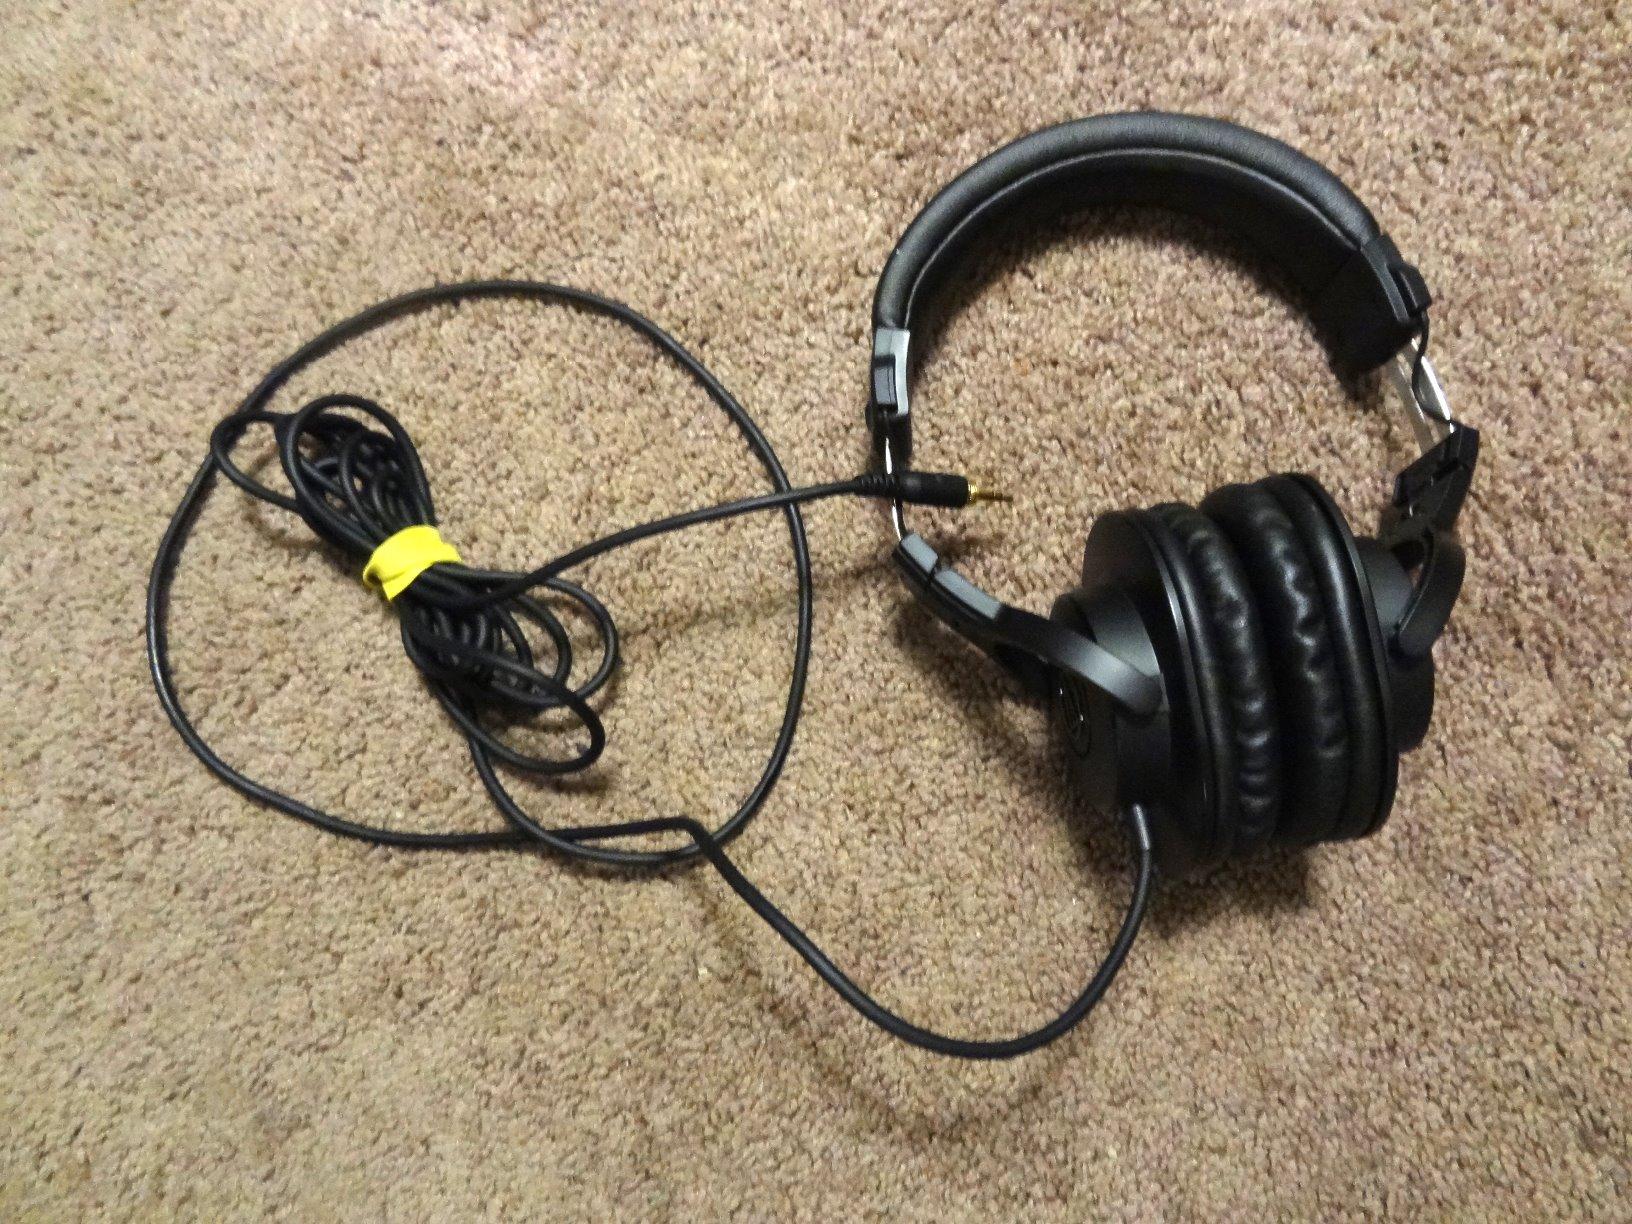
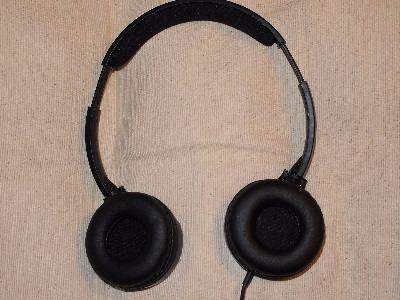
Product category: headphones
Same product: no